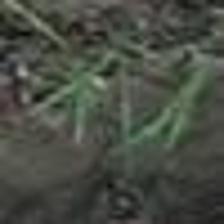
Label: clustered